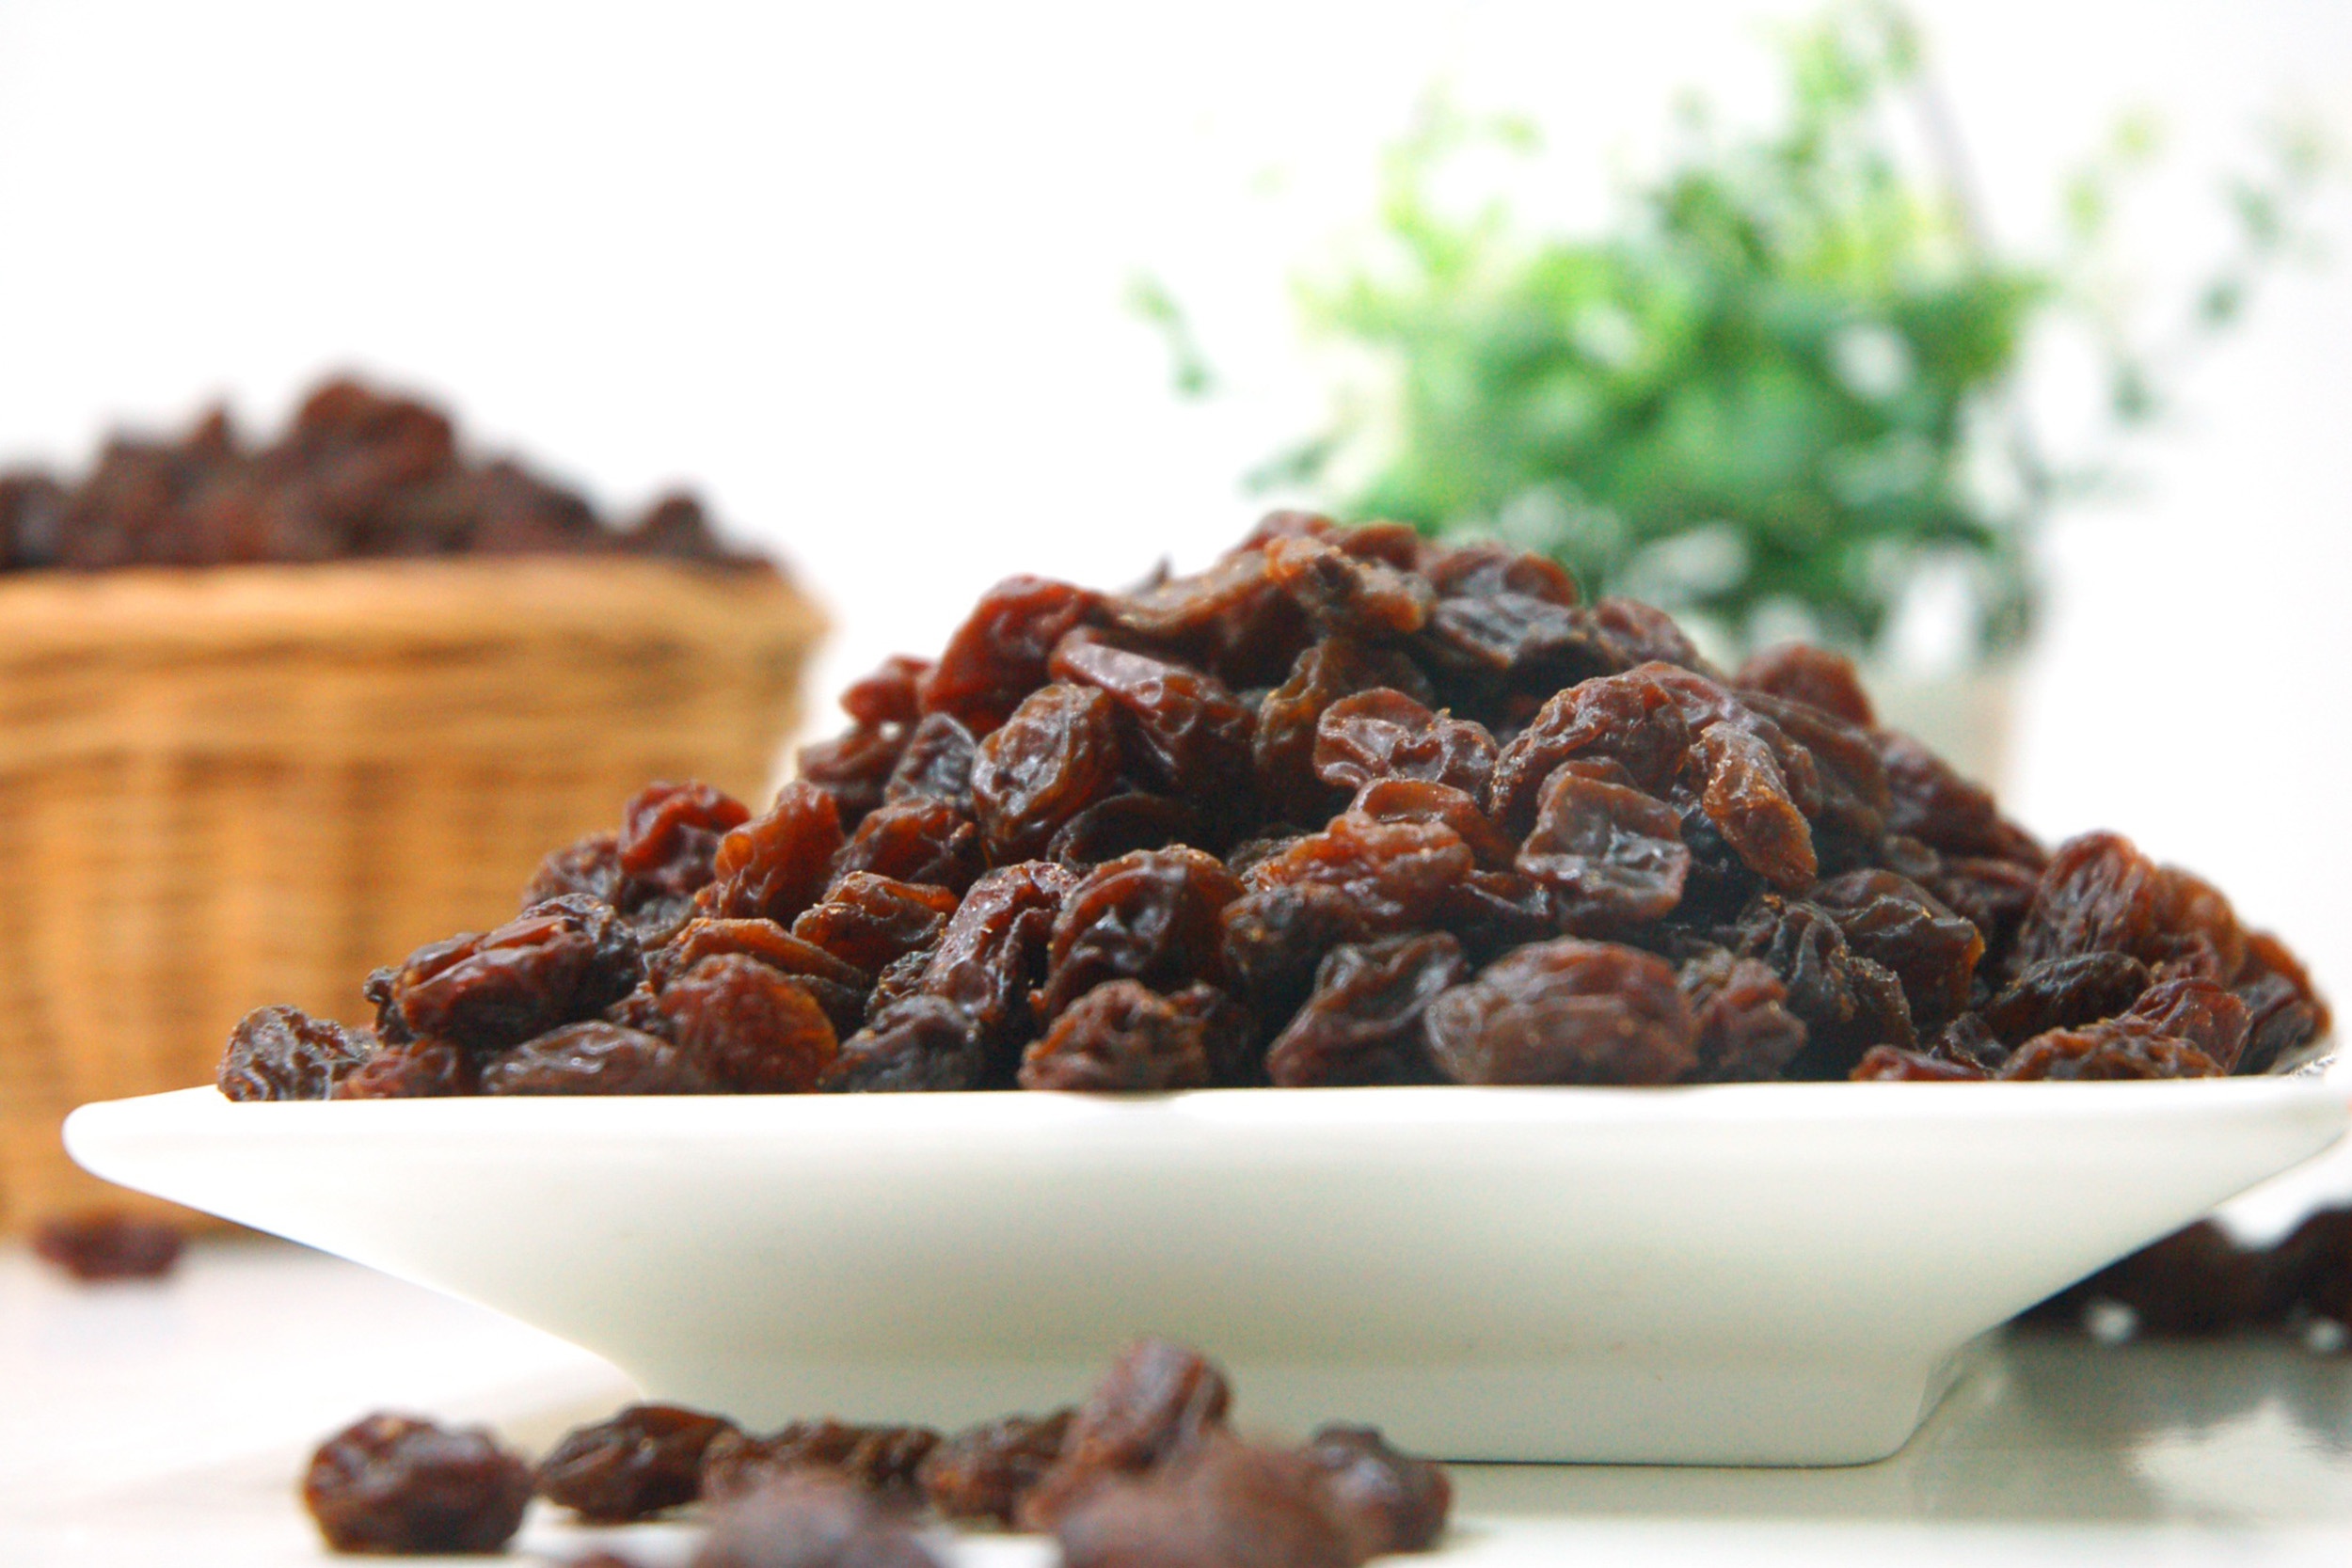
food, raisin, dish, cuisine, ingredient, dried fruit, sultana, produce, plant, fruit, grape, vitis, snack, superfood, grapevine family